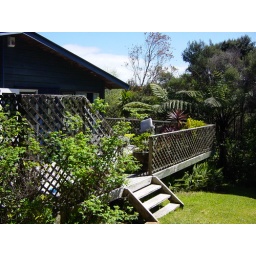
held's house near bethels beach